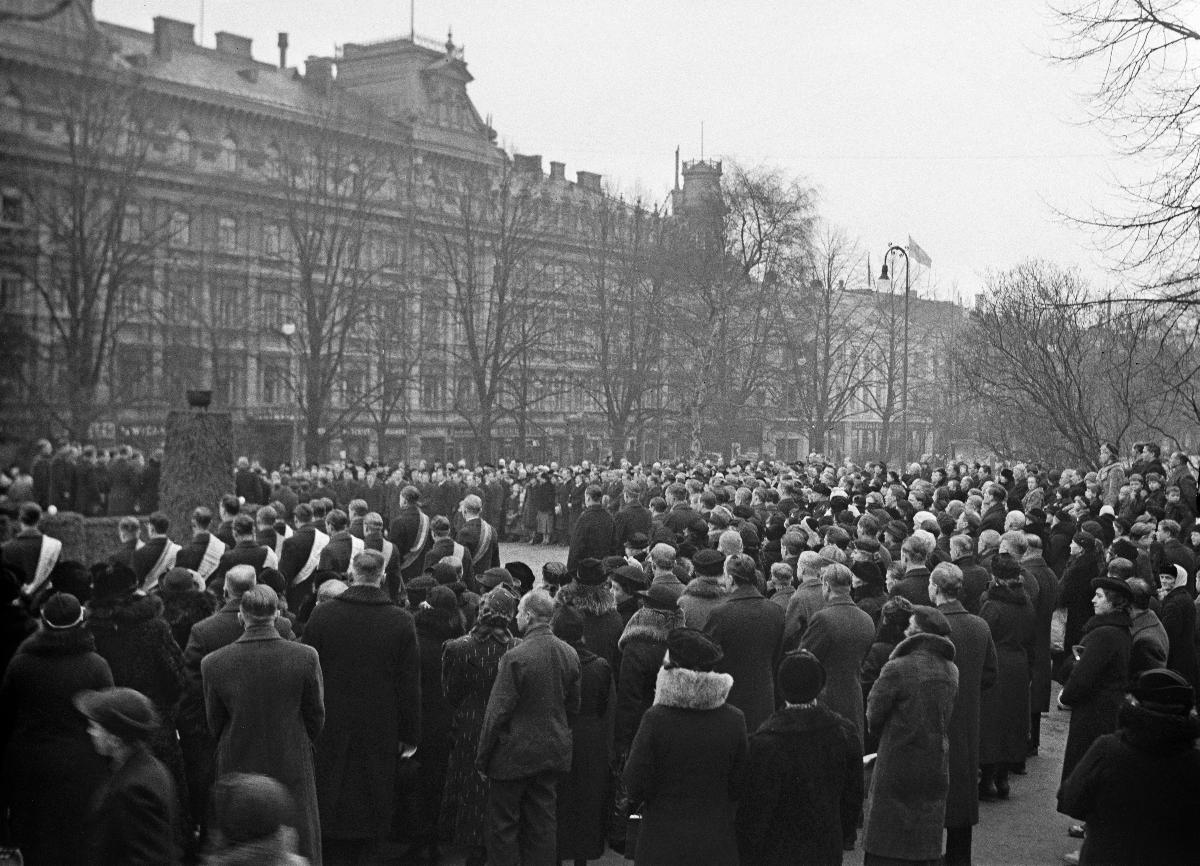
J. L. Runebergin päivä
J. L. Runebergsdagen; J. L. Runeberg's Day
sisällön kuvaus: Suomen ruotsinkieliset ylioppilaat kansallisrunoilija J. L. Runebergin patsaalla Helsingin Esplanadin puistossa Runebergin päivänä 5.2.1938. content description: Swedish speaking students of Finland gathered at the statue of Finnish national poet J. L. Runeberg in the Esplanade park in Helsinki on Runeberg's Day 5.2.1938. innehållsbeskrivning: Finlands svenskspråkiga studenter samlade vid nationalskald J. L. Runebergs staty i Esplanadparken i Helsingfors på Runebergsdagen 5.2.1938.
Kuvaaja: Sundström, Hugo, kuvaaja
Vuosi: 1938
Paikka: Suomi, Uusimaa, Helsinki
Aiheet: HBL; runoilijat; vuosipäivät; kansalliskirjailijat; ylioppilaat; suomenruotsalaiset; poets; anniversaries; literature; authors; national authors; annual festive days; students; Finnish Swedish; Swedish speaking Finns; Finland Swedish; general upper secondary school graduates; Swedish-speaking Finns; diktare; årsdagar; författare; poeter; årliga festdagar; studenter; finlandssvenska; nationalskalder; finlandssvenskar